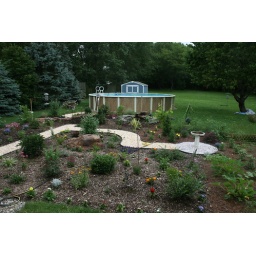
When I bought the house in December, the entire backyard was just grass (June 22, 2009).